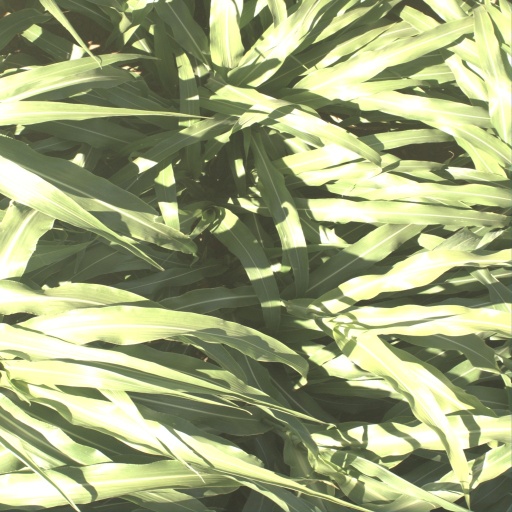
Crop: sorghum